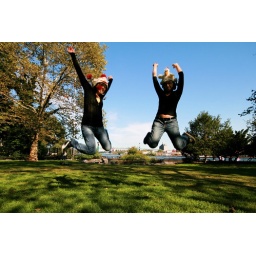
chicken and monkey jump around